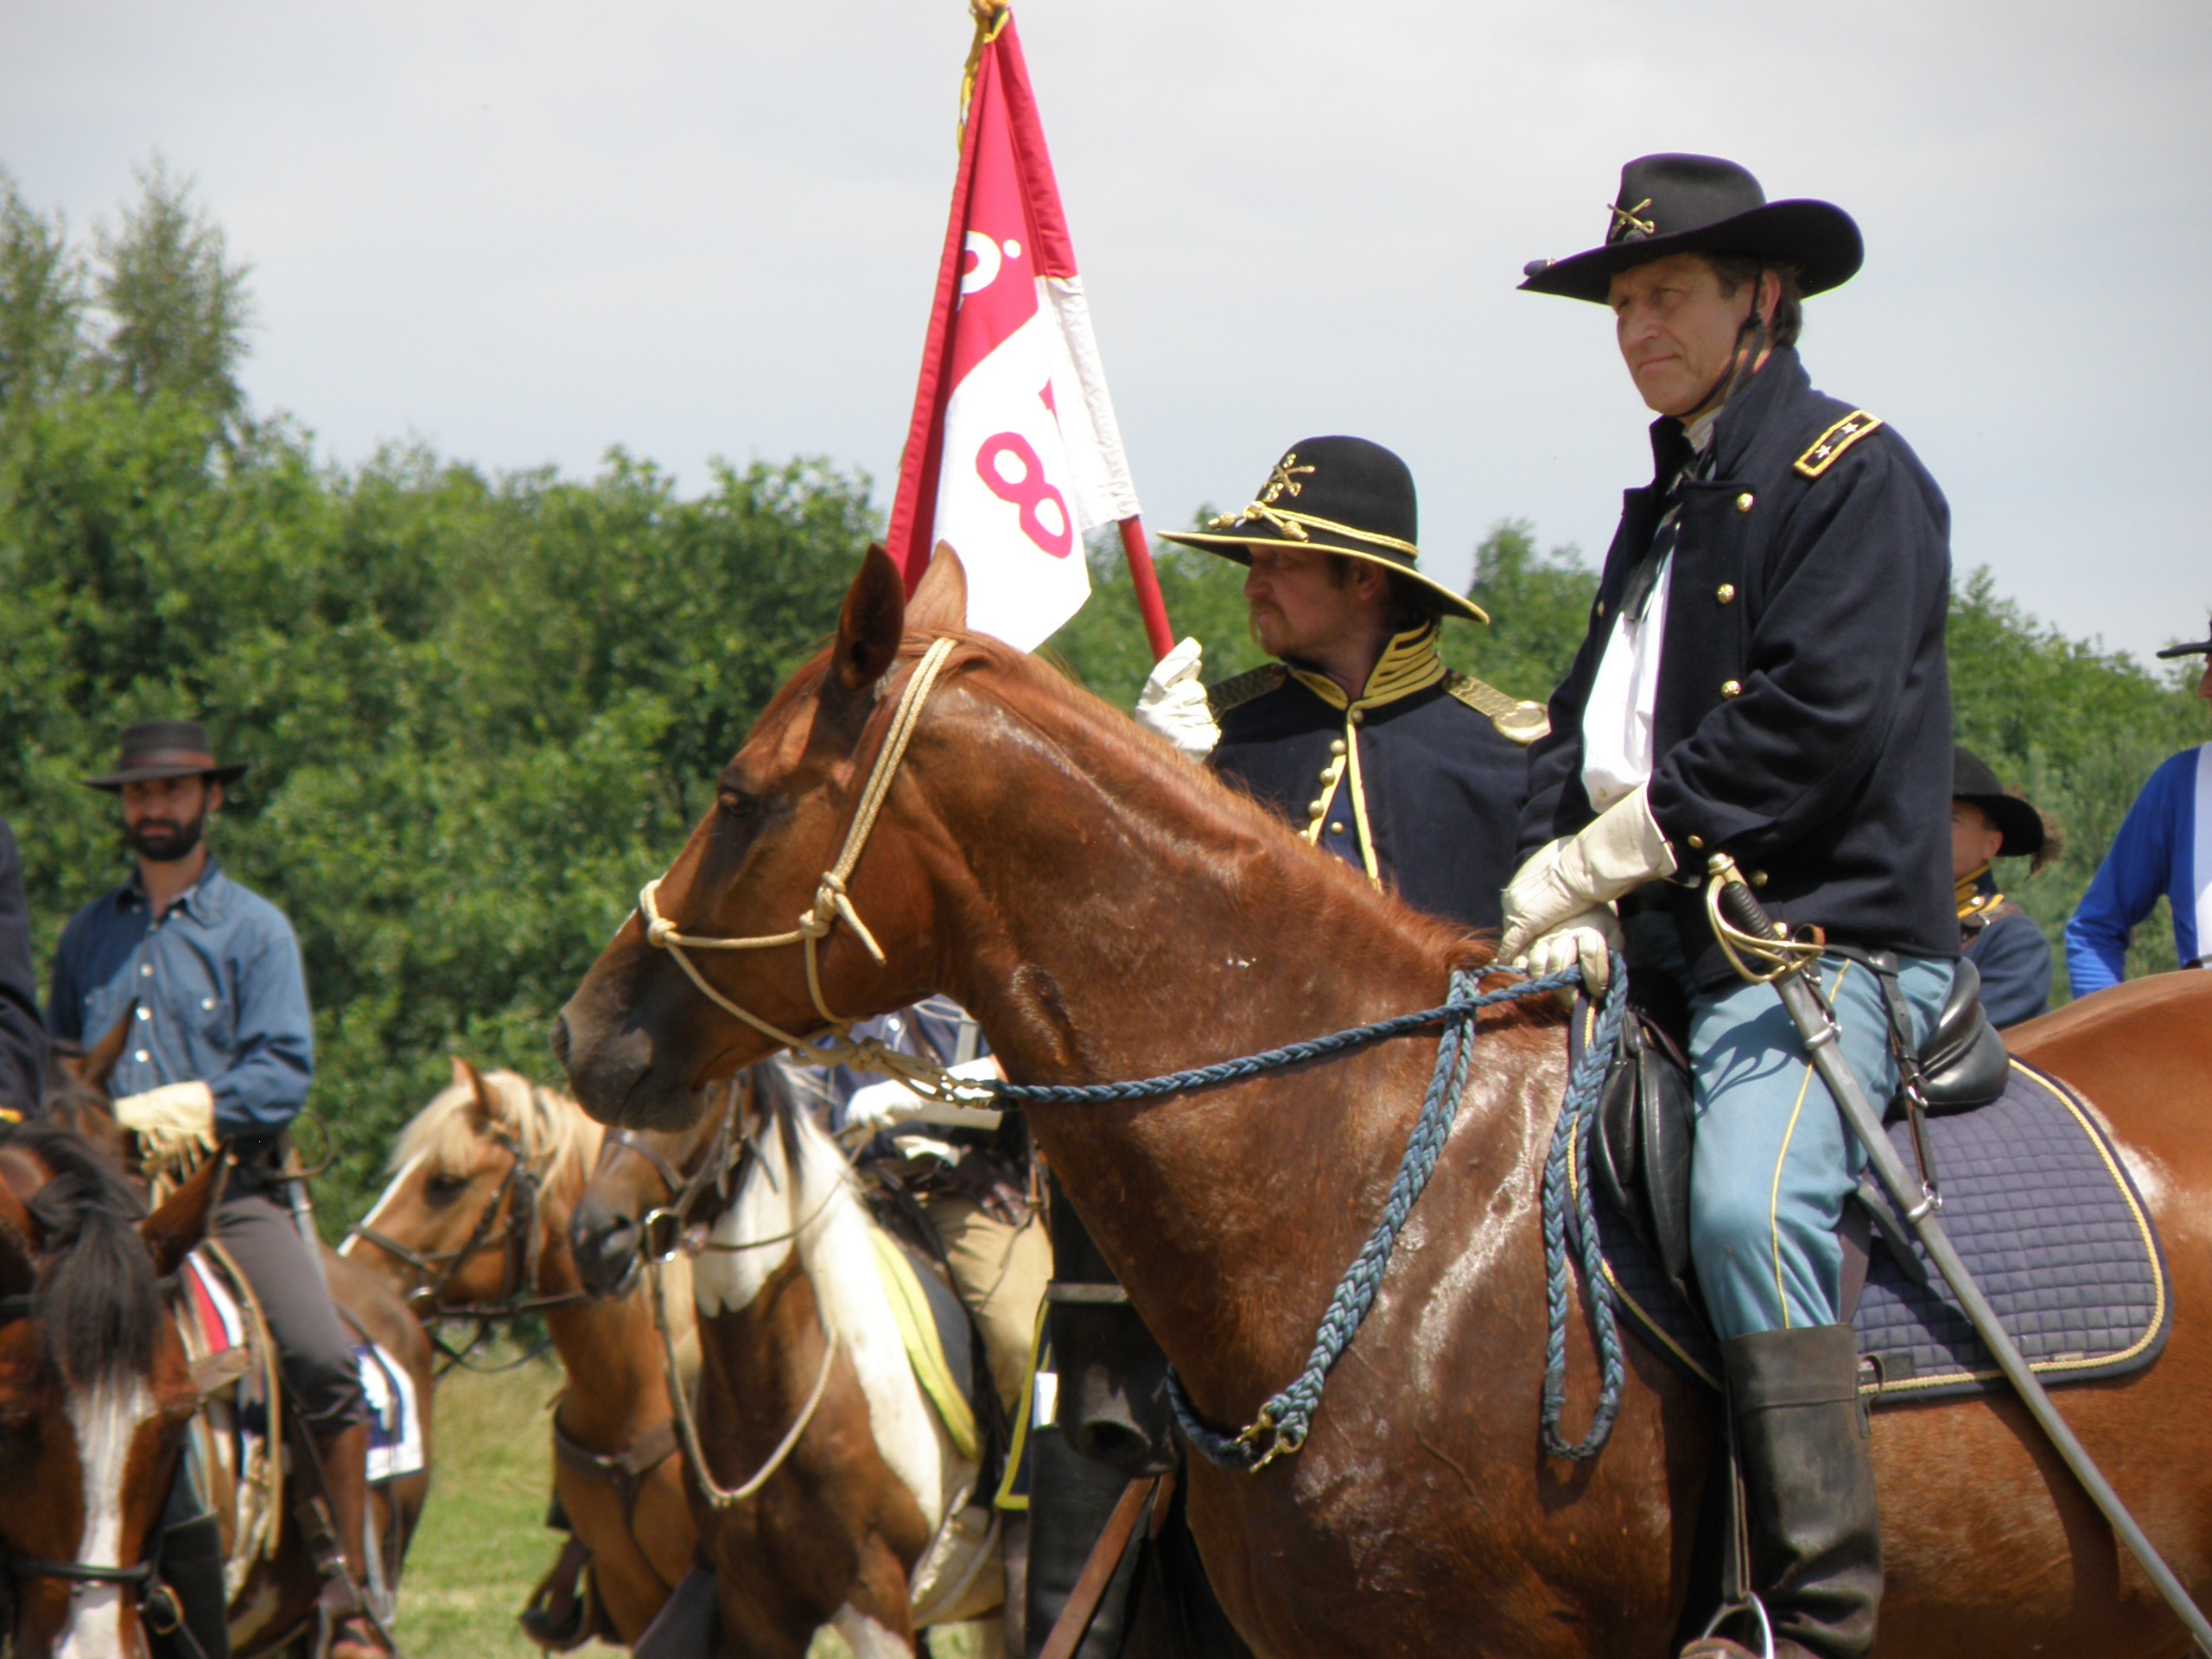
horses, festival, racing, cowboy, jockey, western, cavalry, equestrianism, pack animal, wild west, eventing, horse like mammal, horse harness, animal sports, equestrian sport, battle re enactment, historical costume, vaclav otter